Opera in Ukraine

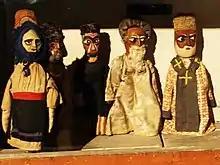
1920s nativity scene ("vertep") figures (Museum of Theatre, Music and Cinematography of Ukraine)

The tradition of producing nativity scenes ("vertep") in theatres was established in Ukraine during the 17th century. Similar in format to the school drama, the "vertep" consisted of a religious section (generally associated with Christmas) and a secular one, physically performed on two levels. The "vertep" developed after 1765 after school dramas were banned. Accompanied by live music, it consisted of a puppet show (or sometimes a 'living nativity scene', in which ordinary actors were used), and was typically earthy, involving humorous situations and particular characters. "Vertepy" often included folk songs and dances.